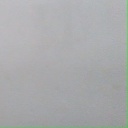
अक्षर: द